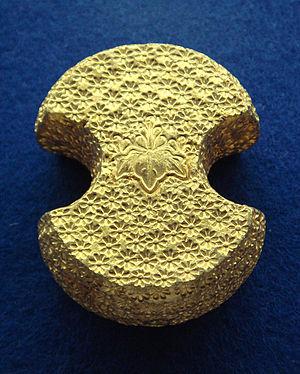
L'histoire de la monnaie au Japon commence avec le premier système monétaire formel qu'est le Kōchōsen, « monnaie impériale », illustré par l'adoption du premier type de pièce officielle du Japon, le wadōkaichin. Elle est frappée pour la première fois en 708 sur ordre de l'impératrice Gemmei, 43ᵉ empereur du Japon. Wadōkaichin est la lecture des quatre caractères gravés sur la pièce et passe pour être composés du nom de l'ère Wadō qui peut alternativement signifier « bonheur », et kaichin qui aurait un rapport avec « monnaie ». Cette monnaie est inspirée par la monnaie Tang appelée kaigentsūhō, émise pour la première fois à Chang'an en 621. Le wadōkaichin possède les mêmes spécifications que la pièce chinoise, avec un diamètre de 2,4 cm et un poids de 3,75 g.